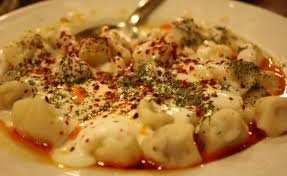
Yemek: manti